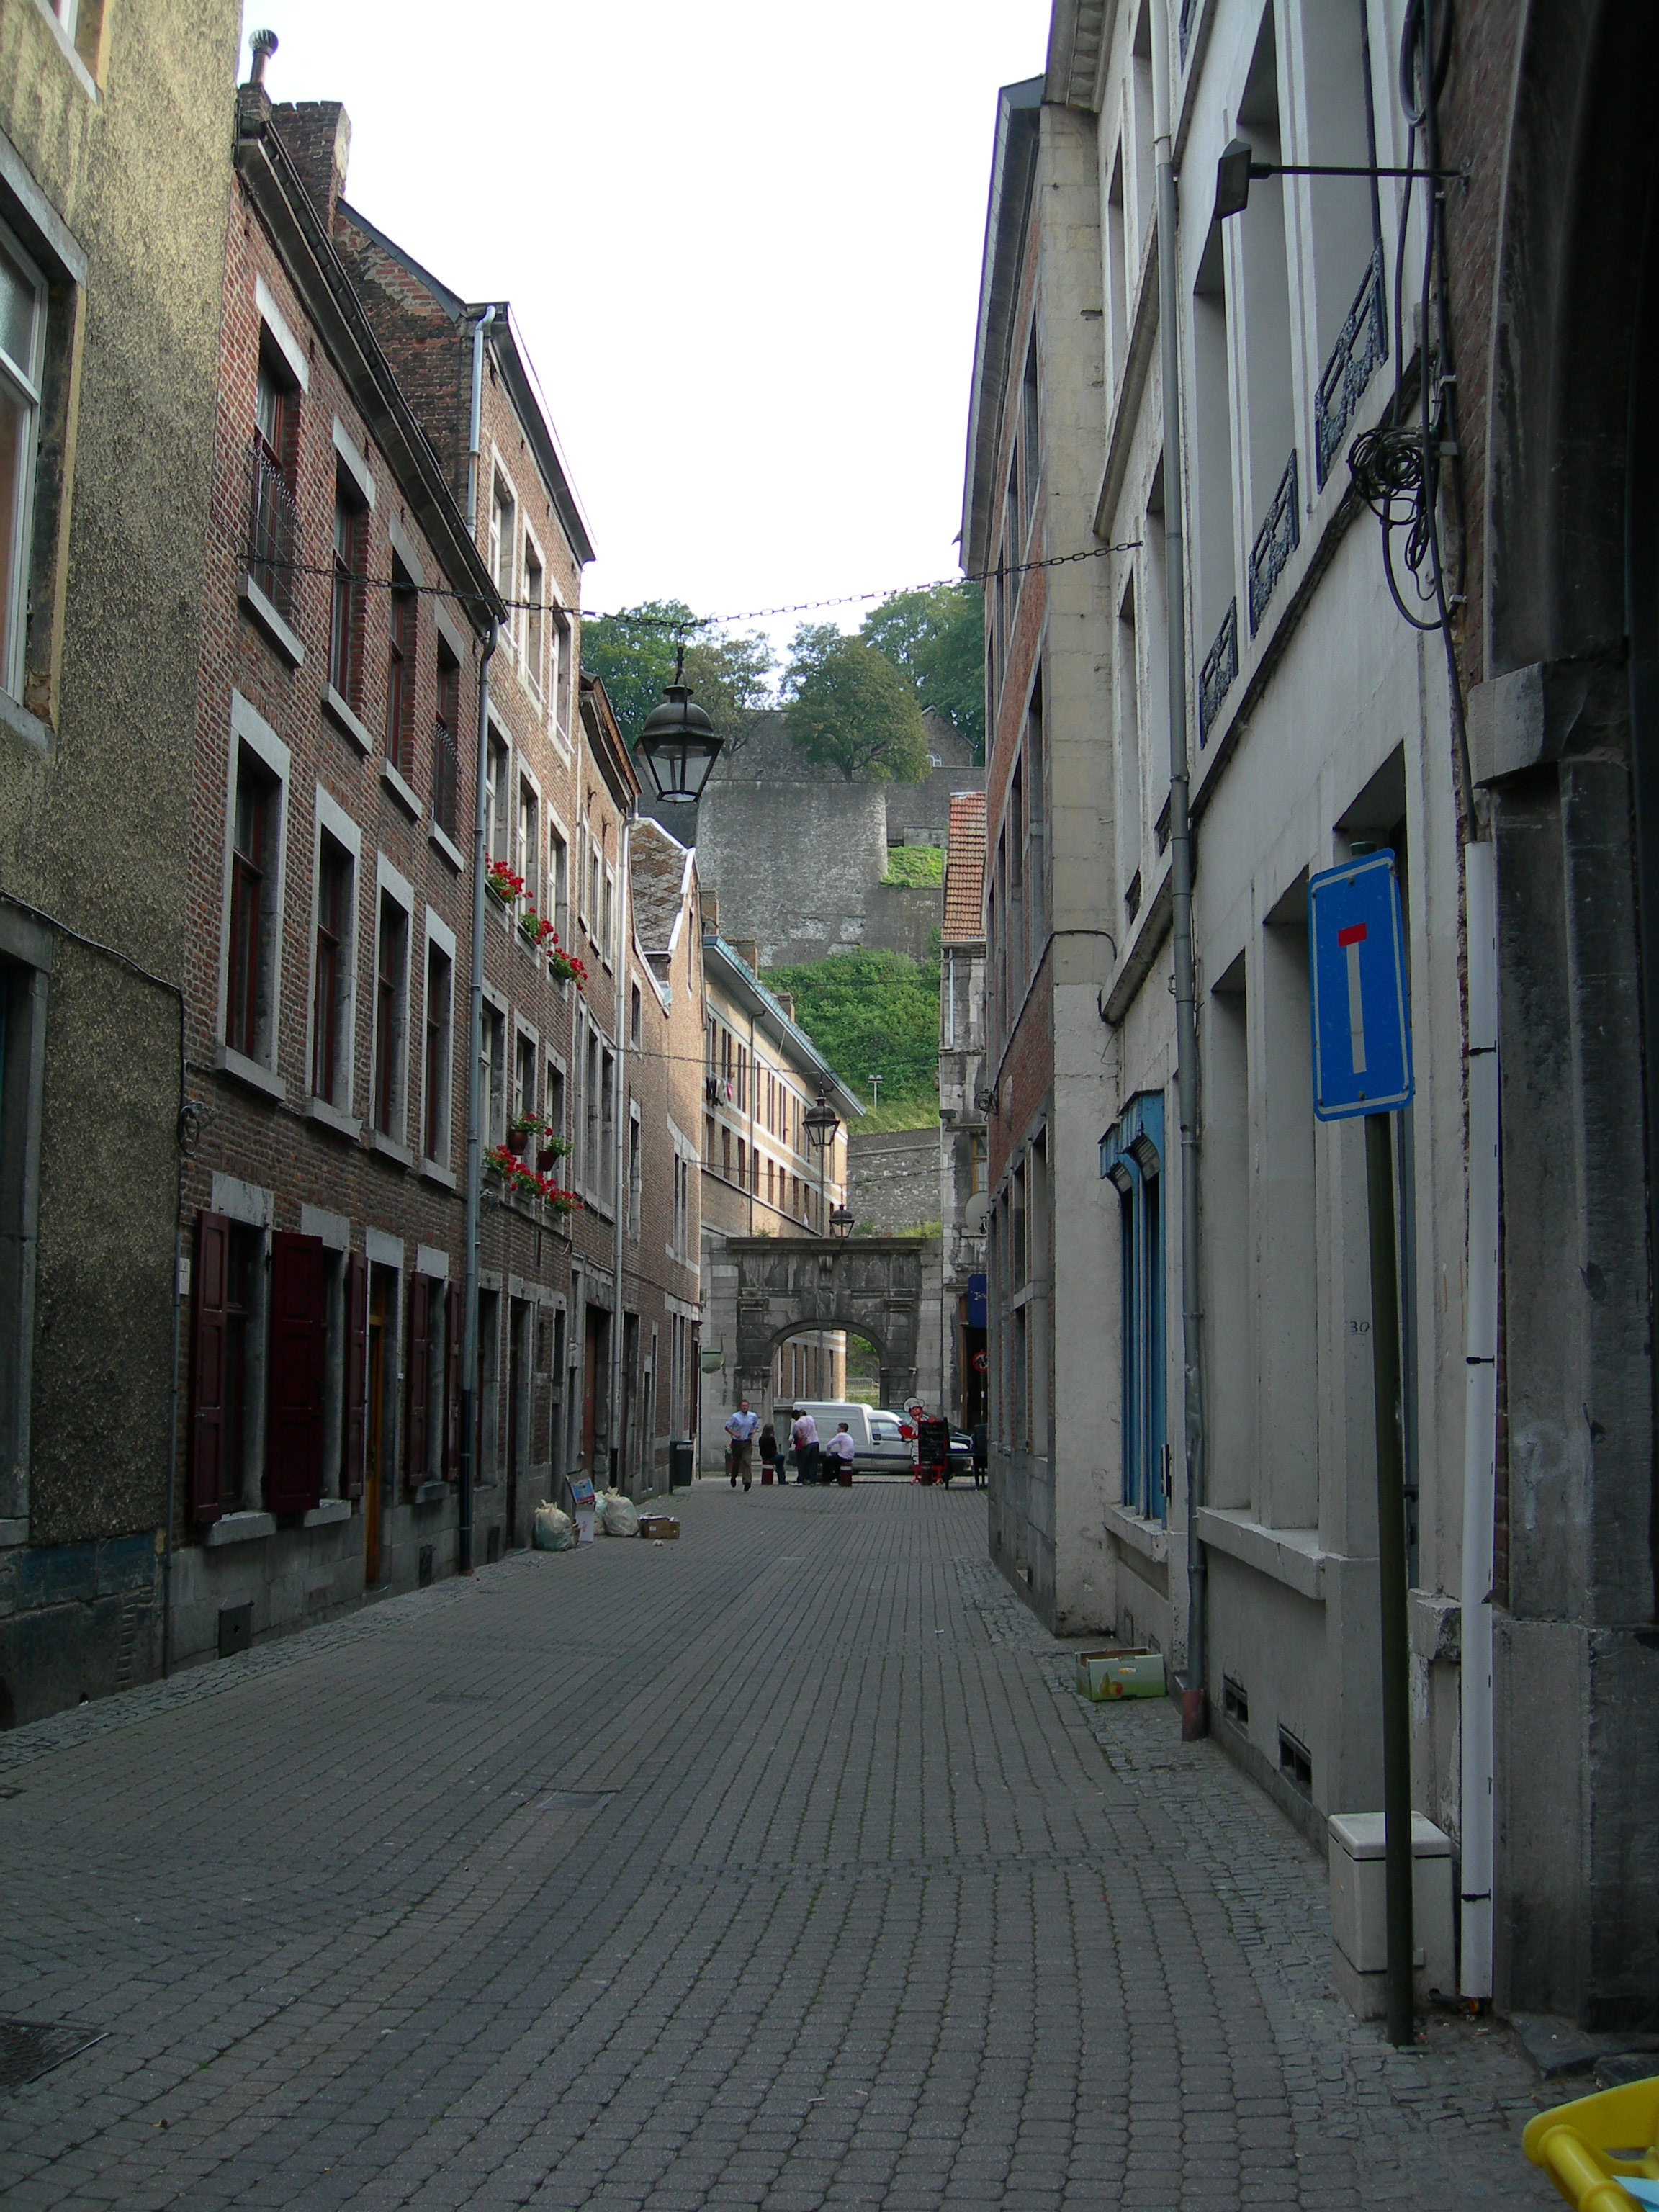
road, street, town, old, alley, city, cityscape, downtown, vacation, travel, lane, waterway, belgium, buildings, infrastructure, neighbourhood, road surface, urban area, residential area, human settlement, nonbuilding structure